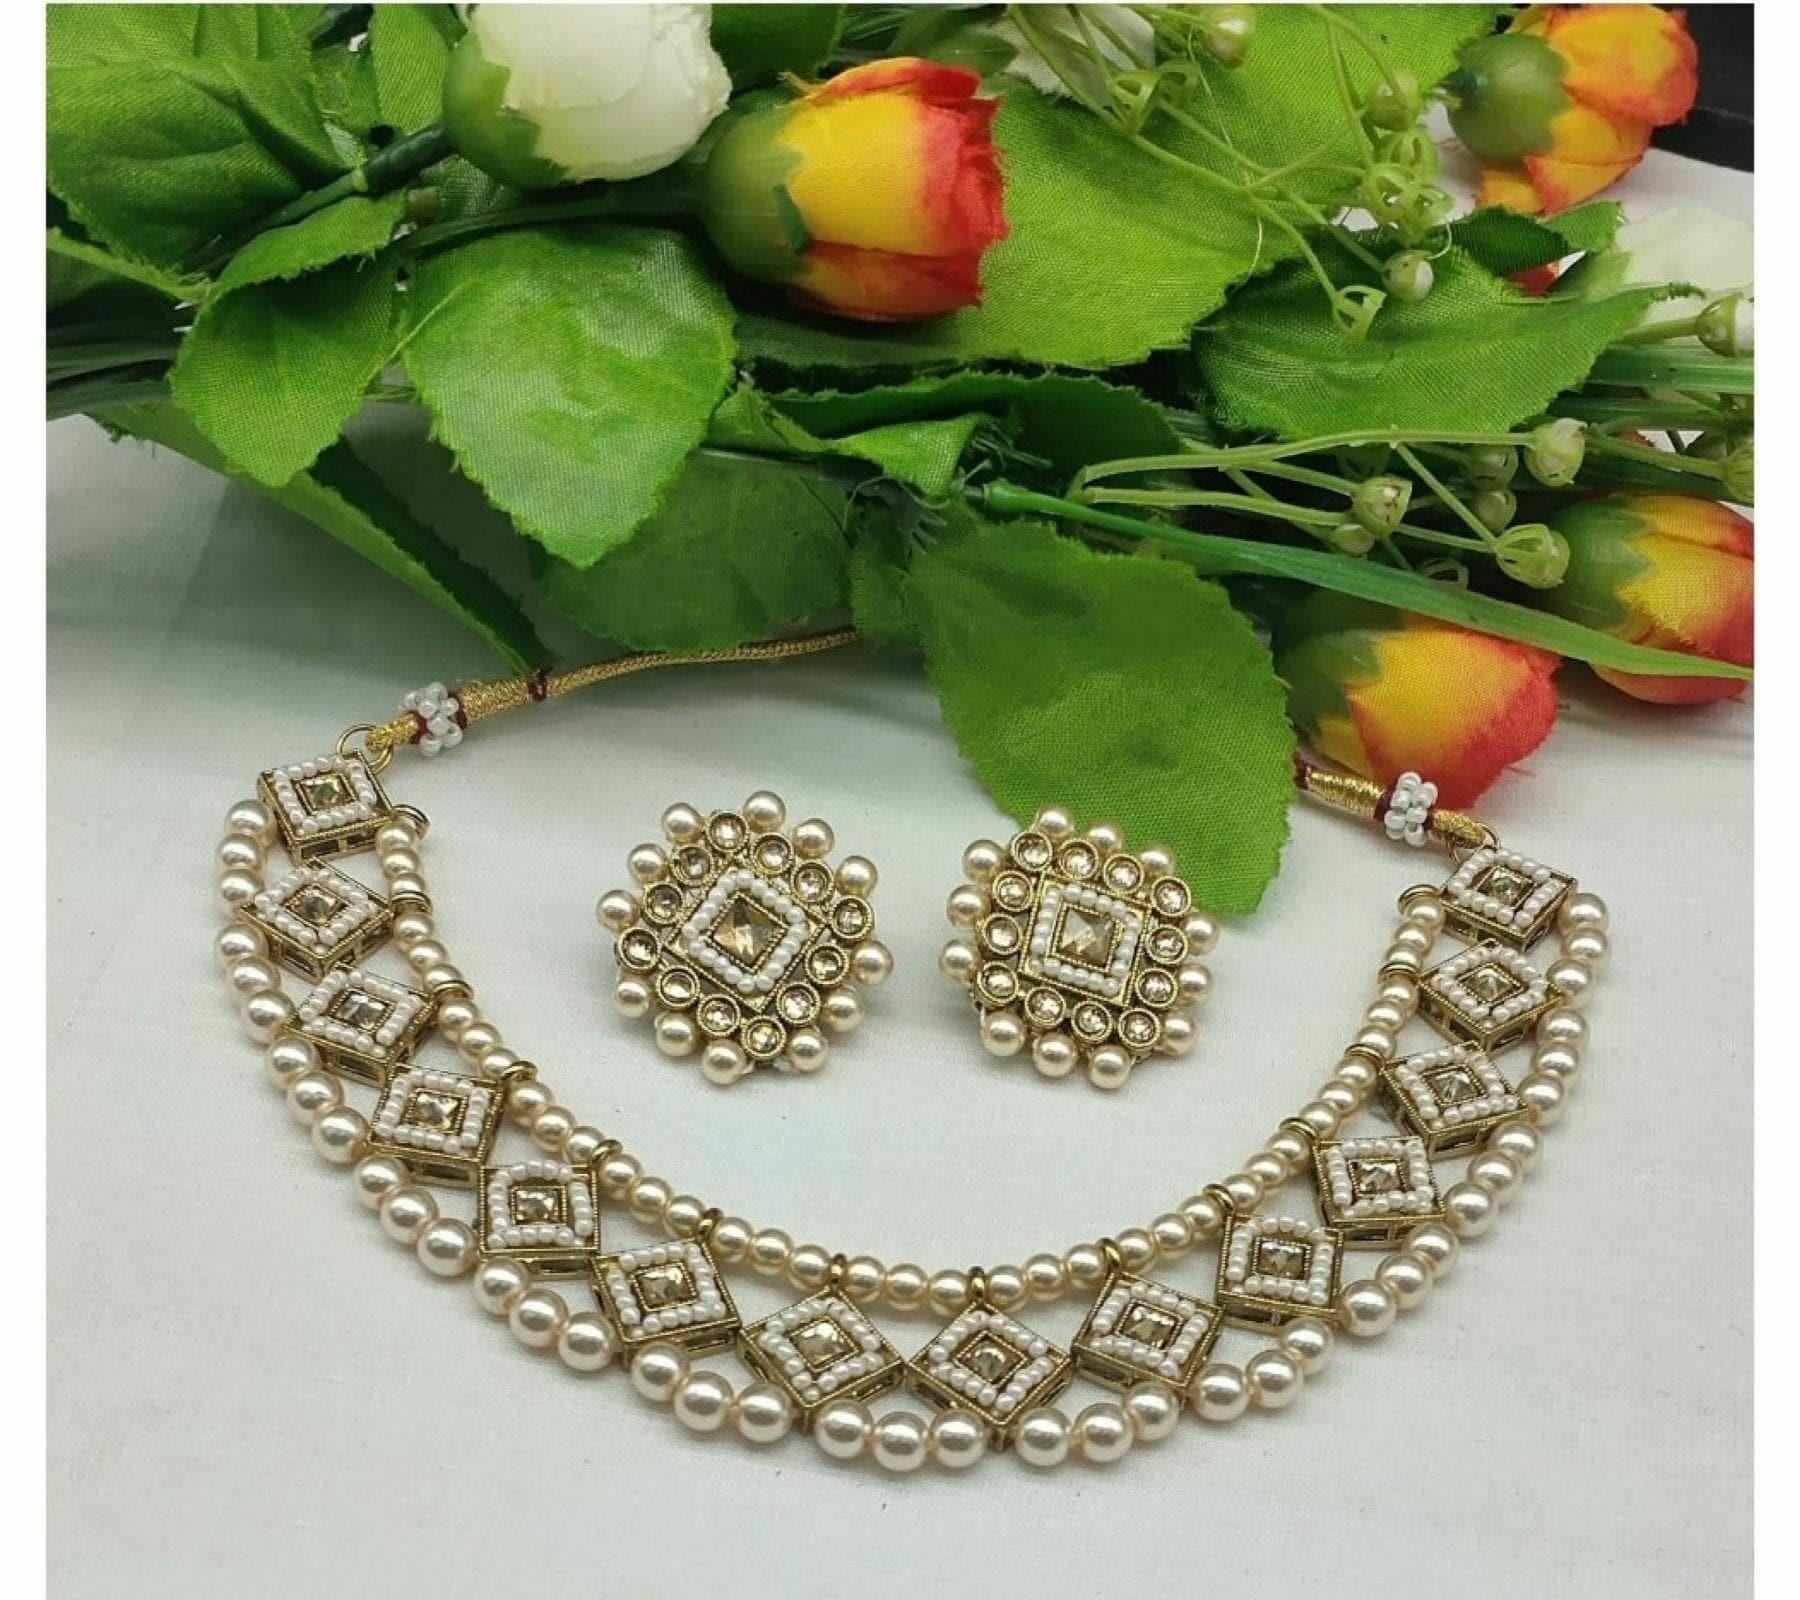
 Gyaan Jewels Handmade Gold Plated Glass Earring and Necklace Set Gold (Women, Girls) (Pack of 1) Free Size
Type: Necklaces
Brand: Gyaan Jewels
Price: Rs. 456
 Gyaan Jewels Handmade Gold Plated Glass Earring and Necklace Set Gold (Women, Girls) (Pack of 1)
Features: These are very easy to use being lightweight and has a design which makes it very comfortable,Superior quality and skin friendly,Made from premium quality material this product assures to remain in its original glory even after years of usage,Perfect gift ideal valentine, birthday, anniversary gift your loved ones
Included: 1 Necklace, 1 pair Earrings